List of Agents of S.H.I.E.L.D. characters

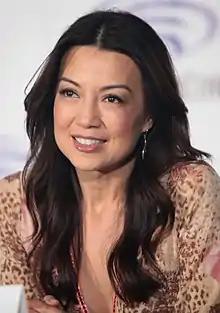
Ming-Na Wen

Wen had been on the "forefront" of the producers wishlist to appear in the series, and after a general meeting, pursued her for the part; Wen was cast as May in October 2012. Whedon had the character, who was originally listed with the name Agent Althea Rice on casting sheets, "rolling around in his head" for a long time. In preparation for the role, Wen was "given a couple of background stories" about May, but found it challenging to play a character who is respected by those around her when the audience doesn't know why, stating "It's a challenge in different ways...I use some of my own personal experience where we've been scarred or we've been greatly disappointed". When May's past was revealed in "Melinda", Wen called it "devastating", explaining "She was married, she was in love with Andrew, she had a job that she excelled at and loved and believed in—so her world was pretty perfect...To have learned what she had to do, for the good of the many...I can understand why it would traumatize her so much and cause her to retreat." May's shirt is the same blue as many S.H.I.E.L.D. agents in "The Avengers" such as Maria Hill, so as to have some continuity between her uniform and those established in the films. The rest of her costume is inspired by military flight suits, including a leather vest, and pants with stretch panels to aid with fighting.